The Tears of Saint Peter (El Greco, Washington)

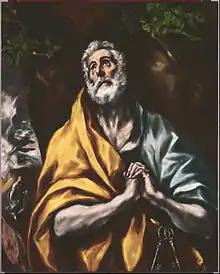

The Tears of Saint Peter is a c.1600-1605 oil on canvas painting by El Greco, now in the Phillips Collection in Washington D. C. It is in Harold Wethey's catalogue raisonné as number 271 and Tiziana Frati's as 64-c. Its appearance and dimensions are similar to the studio version now in Sitges.